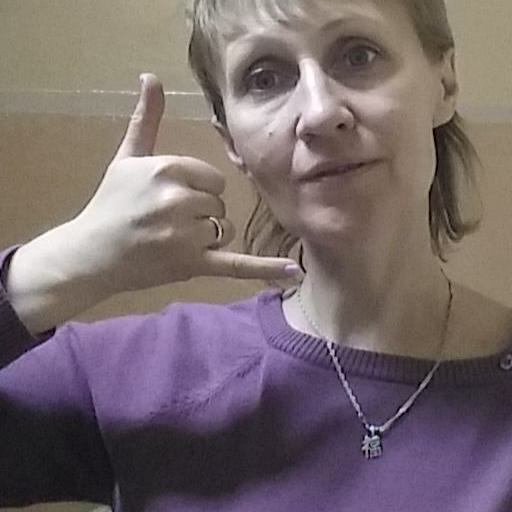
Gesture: call